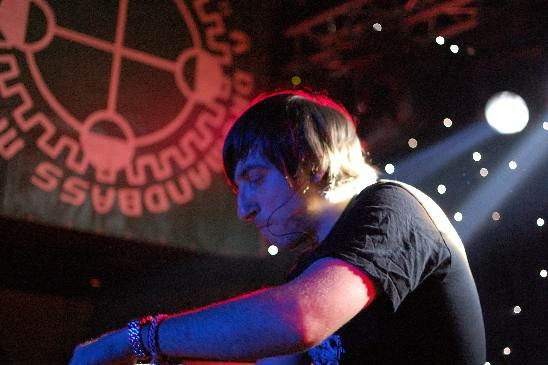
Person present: Yes